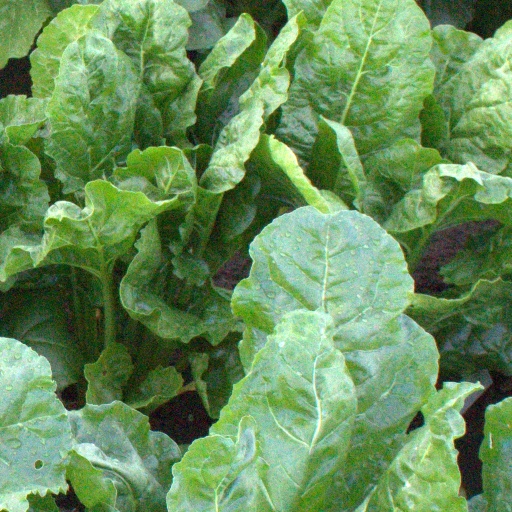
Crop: sugar beet